USS McFaul

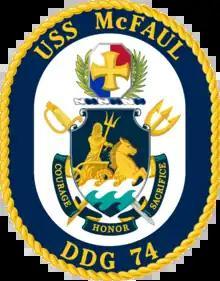

The shield has background of dark blue with Neptune being pulled by seahorses in a chariot over sea waves.